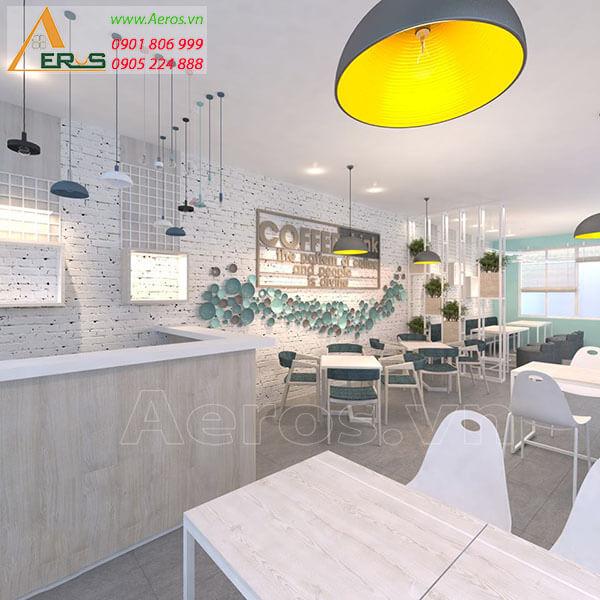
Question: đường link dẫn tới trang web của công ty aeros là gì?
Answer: www. aeros. vn